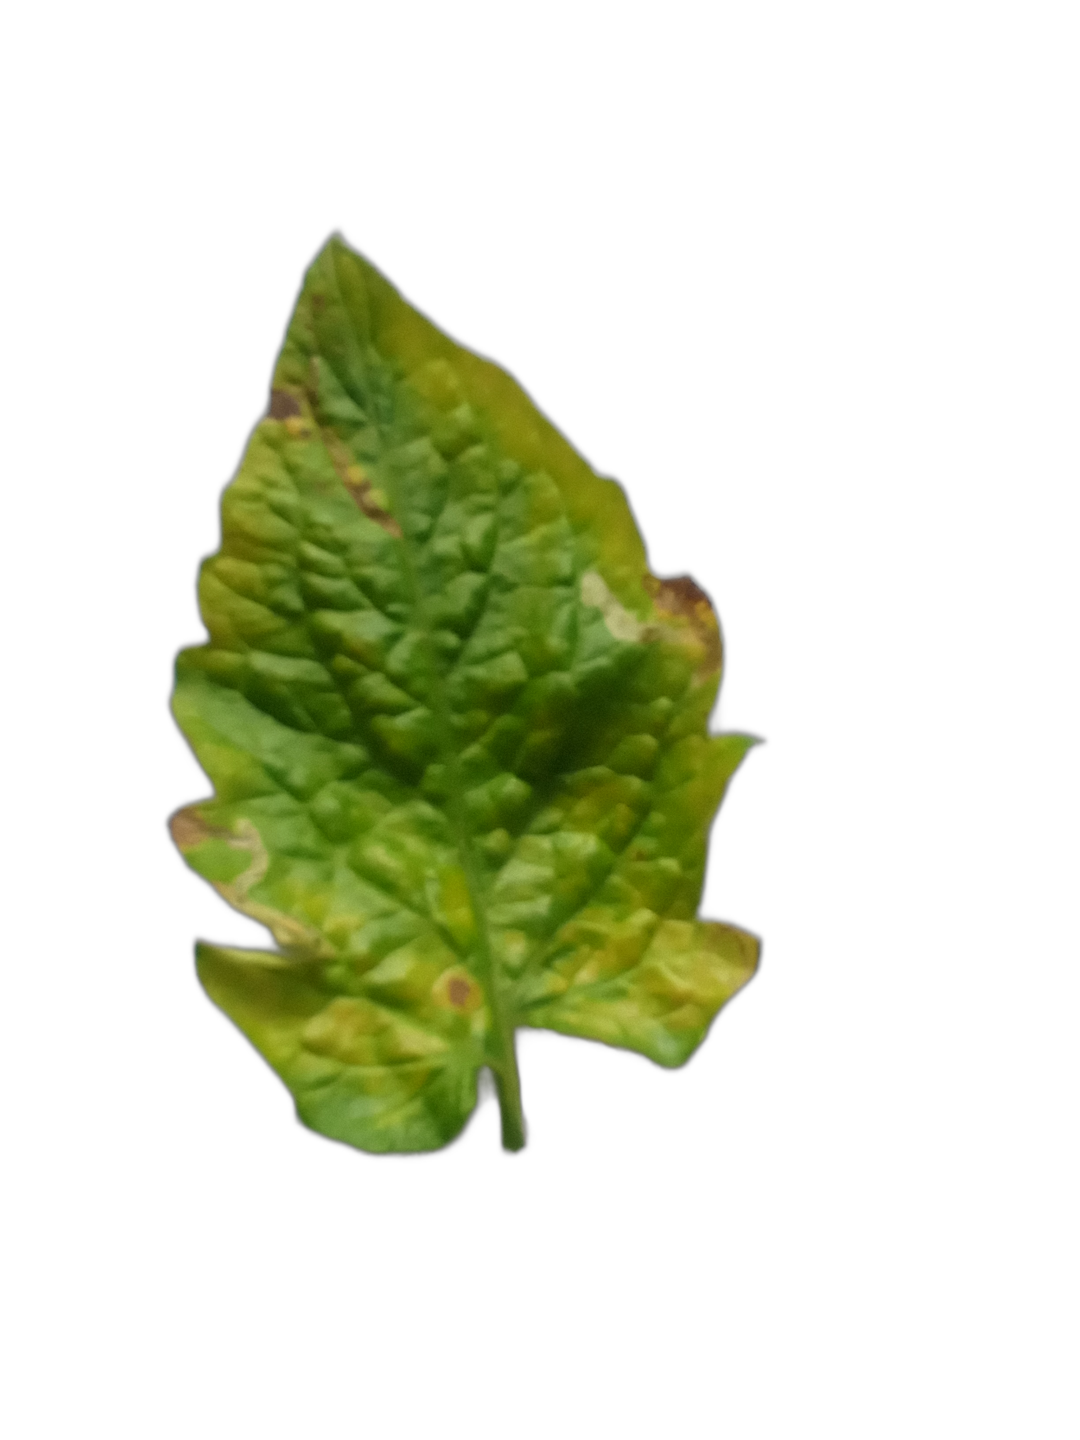
Crop: Tomato
Label: Downy_Mildew